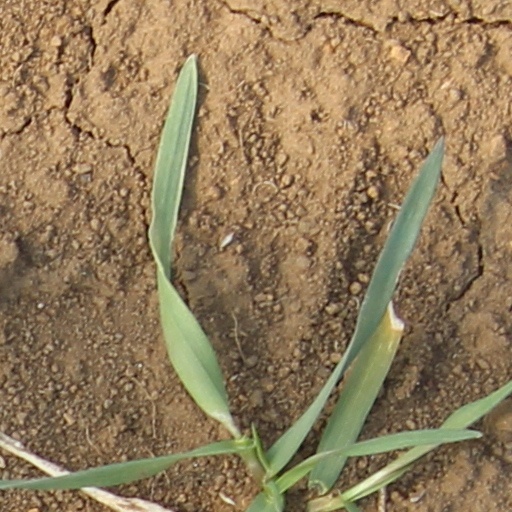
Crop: wheat